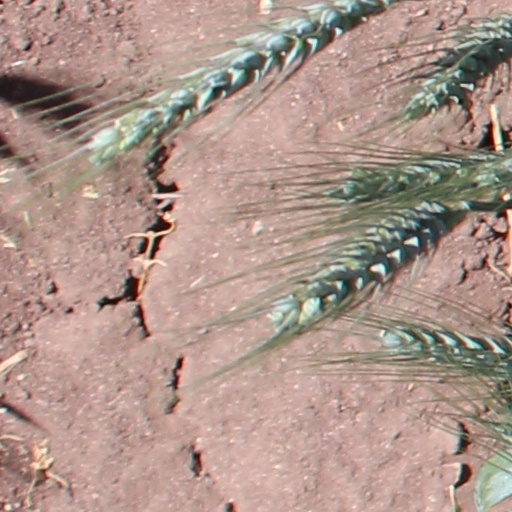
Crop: wheat